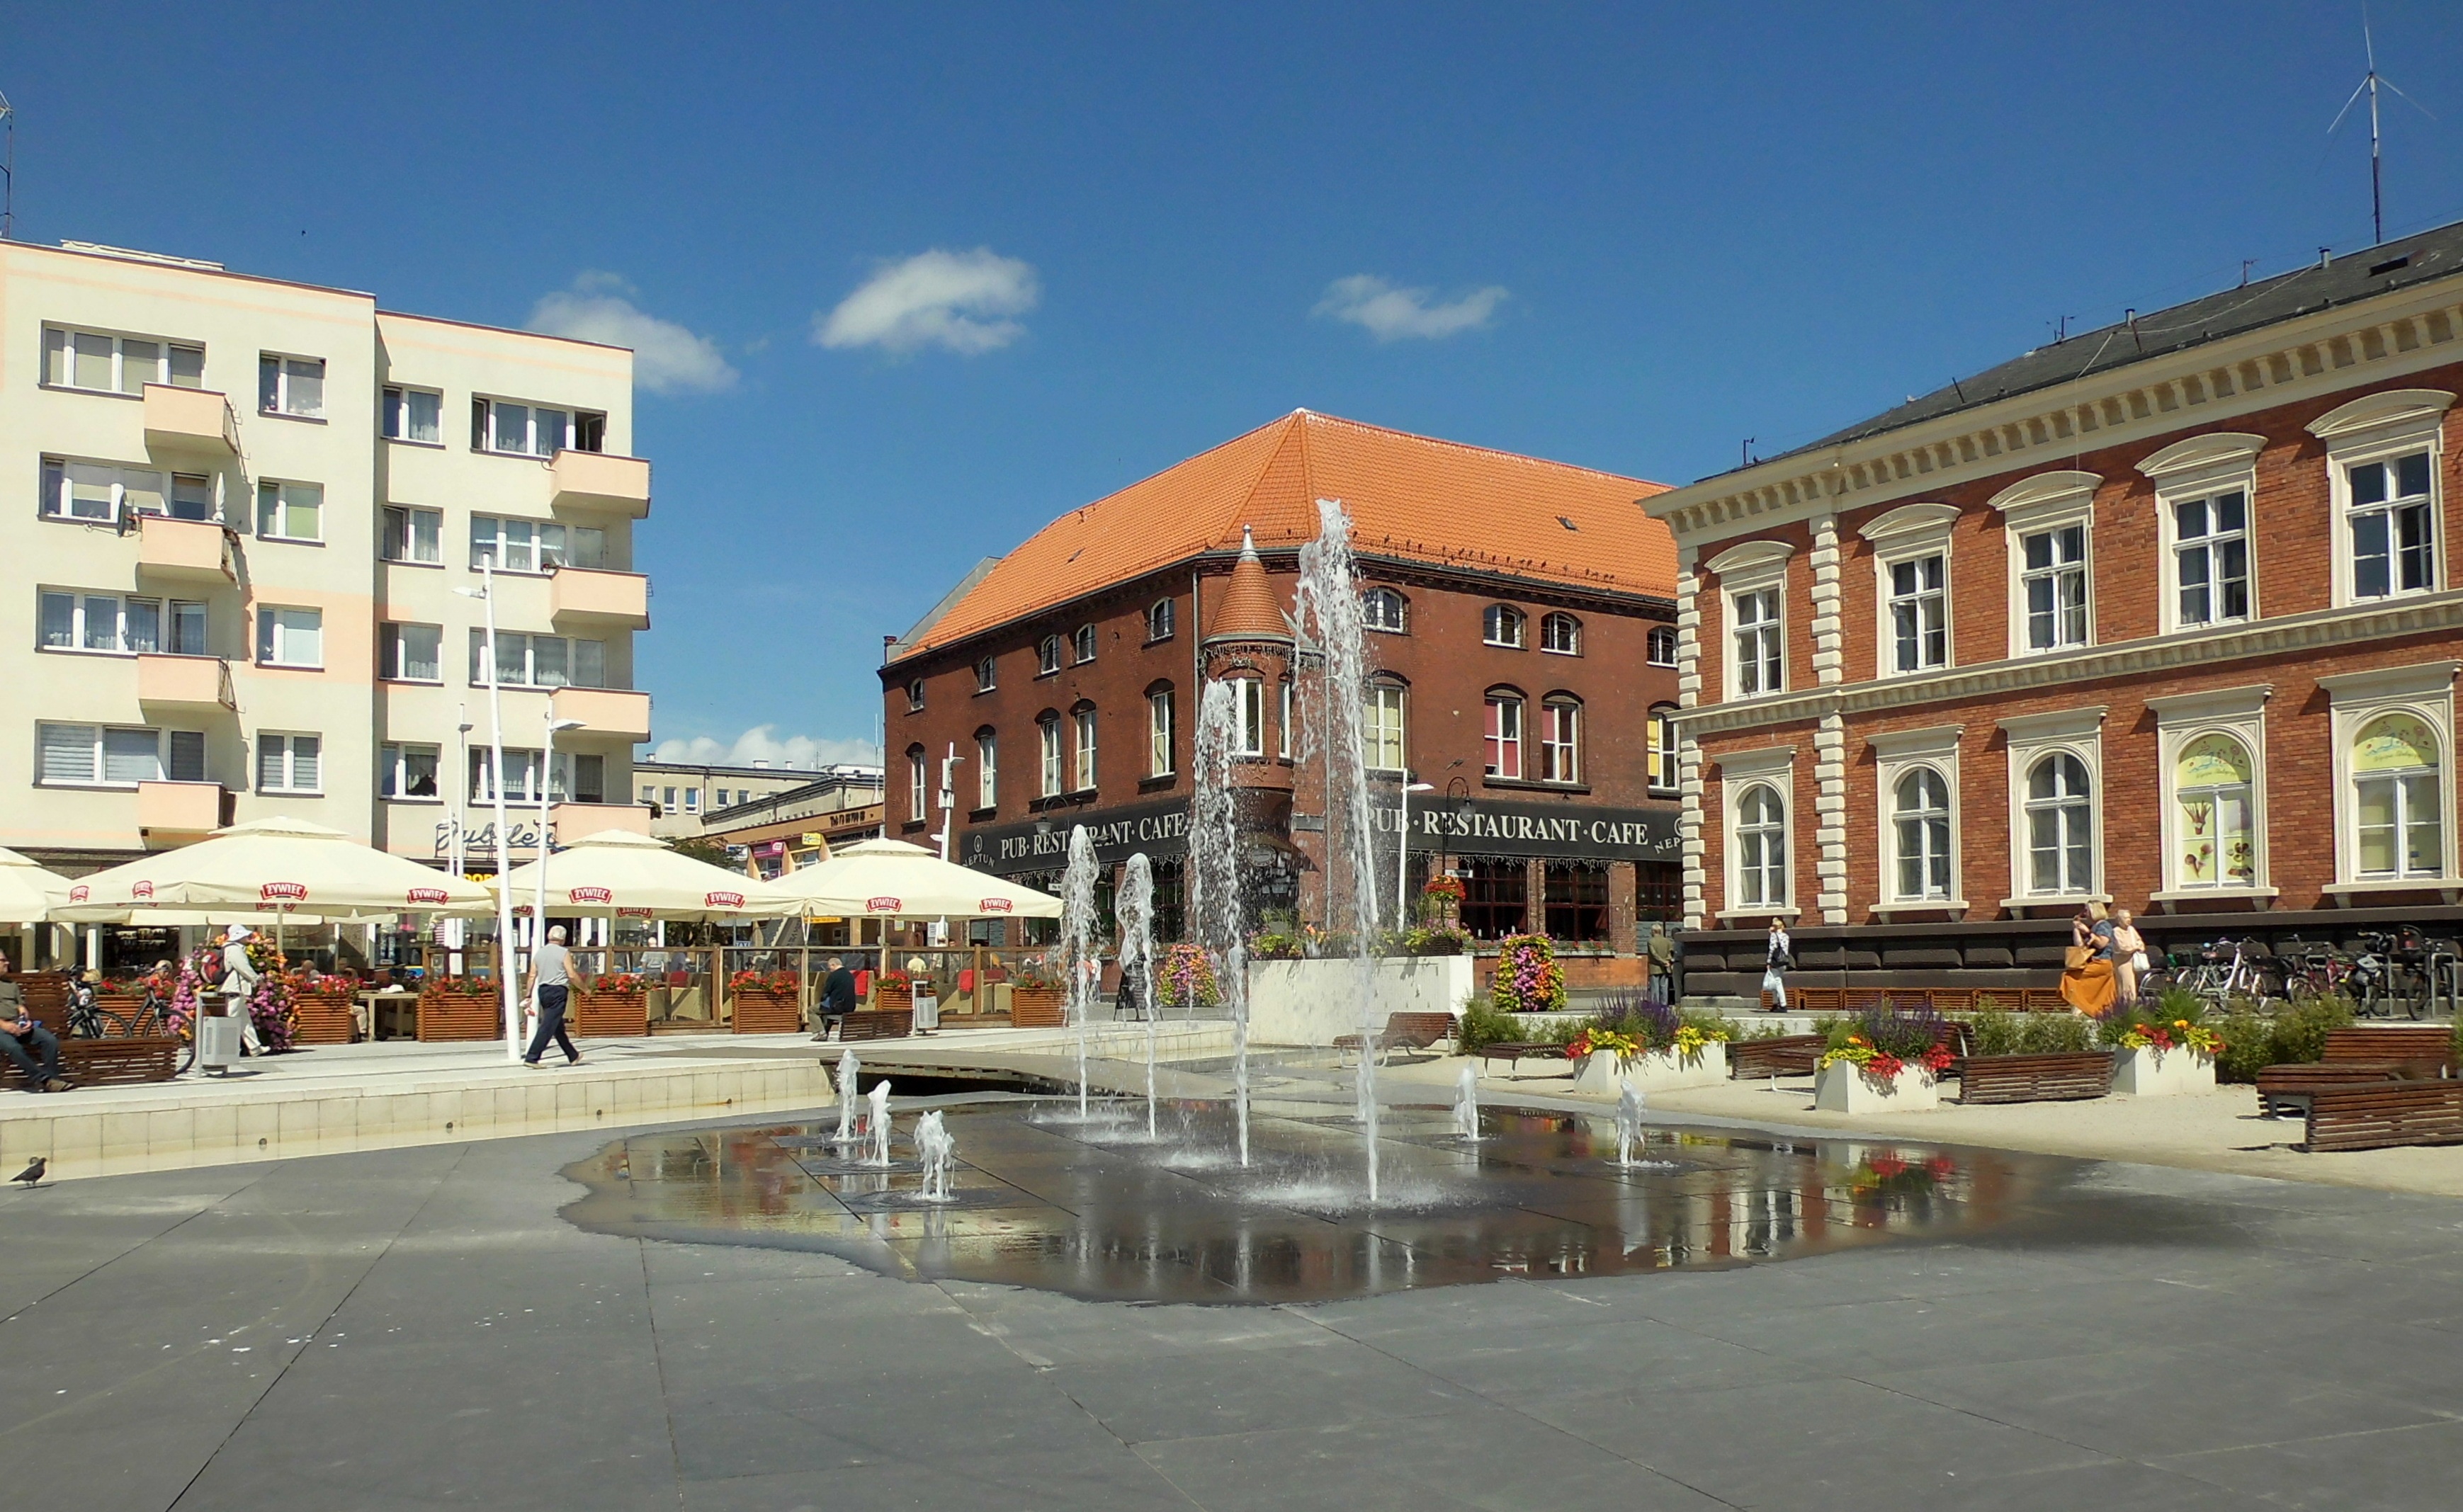
town, building, palace, city, downtown, plaza, landmark, facade, market, public space, old town, poland, town square, estate, replica, neighbourhood, winouj cie, port quarter, shopping mall, reconstructed, human settlement